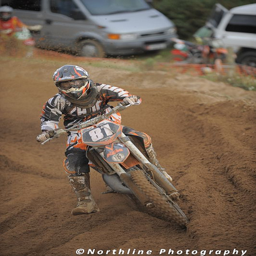
A man on a dirt bike on a dirt track.
A person on a dirtbike rides on an outdoor dirt track.
A person riding a dirt bike covered in mud
A man driving his dirt bike in the mud.
A man riding a dirtbike on top of a dirt road.